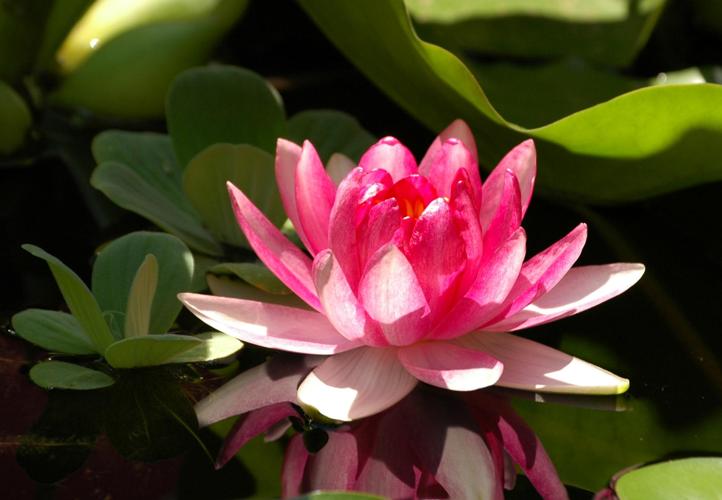
Label: water lily